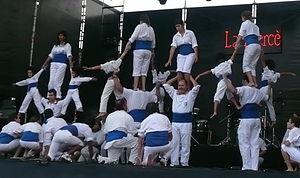
Les falcons sont une manifestation gymnastique-sportive catalane traditionnelle en Catalogne et particulièrement aux comarques du Penedès. Il s'agit d'une sorte d'animation qu'on peut voir aux fêtes populaires, et notamment aux fêtes patronales de villes ou de quartiers.